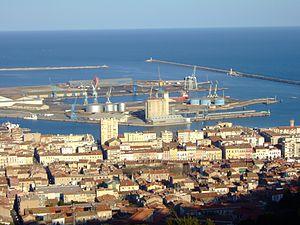
Le port de commerce de Sète (Hérault), France.
Le canton de Sète-1 est un ancien canton situé dans l'Hérault, dans l'Arrondissement de Montpellier. Le décret du 26 février 2014 a fusionné le canton de Sète-1 avec le canton de Sète-2 pour créer le Canton de Sète.
Le port de commerce de Sète est un port de commerce français de la Méditerranée, situé sur les communes de Frontignan et de Sète dans l'Hérault.
Sète — écrit Cette jusqu'en 1927 — est une commune française située dans le département de l'Hérault en région Occitanie. Elle appartient à la communauté d'agglomération Sète Agglopôle Méditerranée.